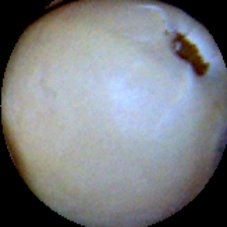
Label: Broken